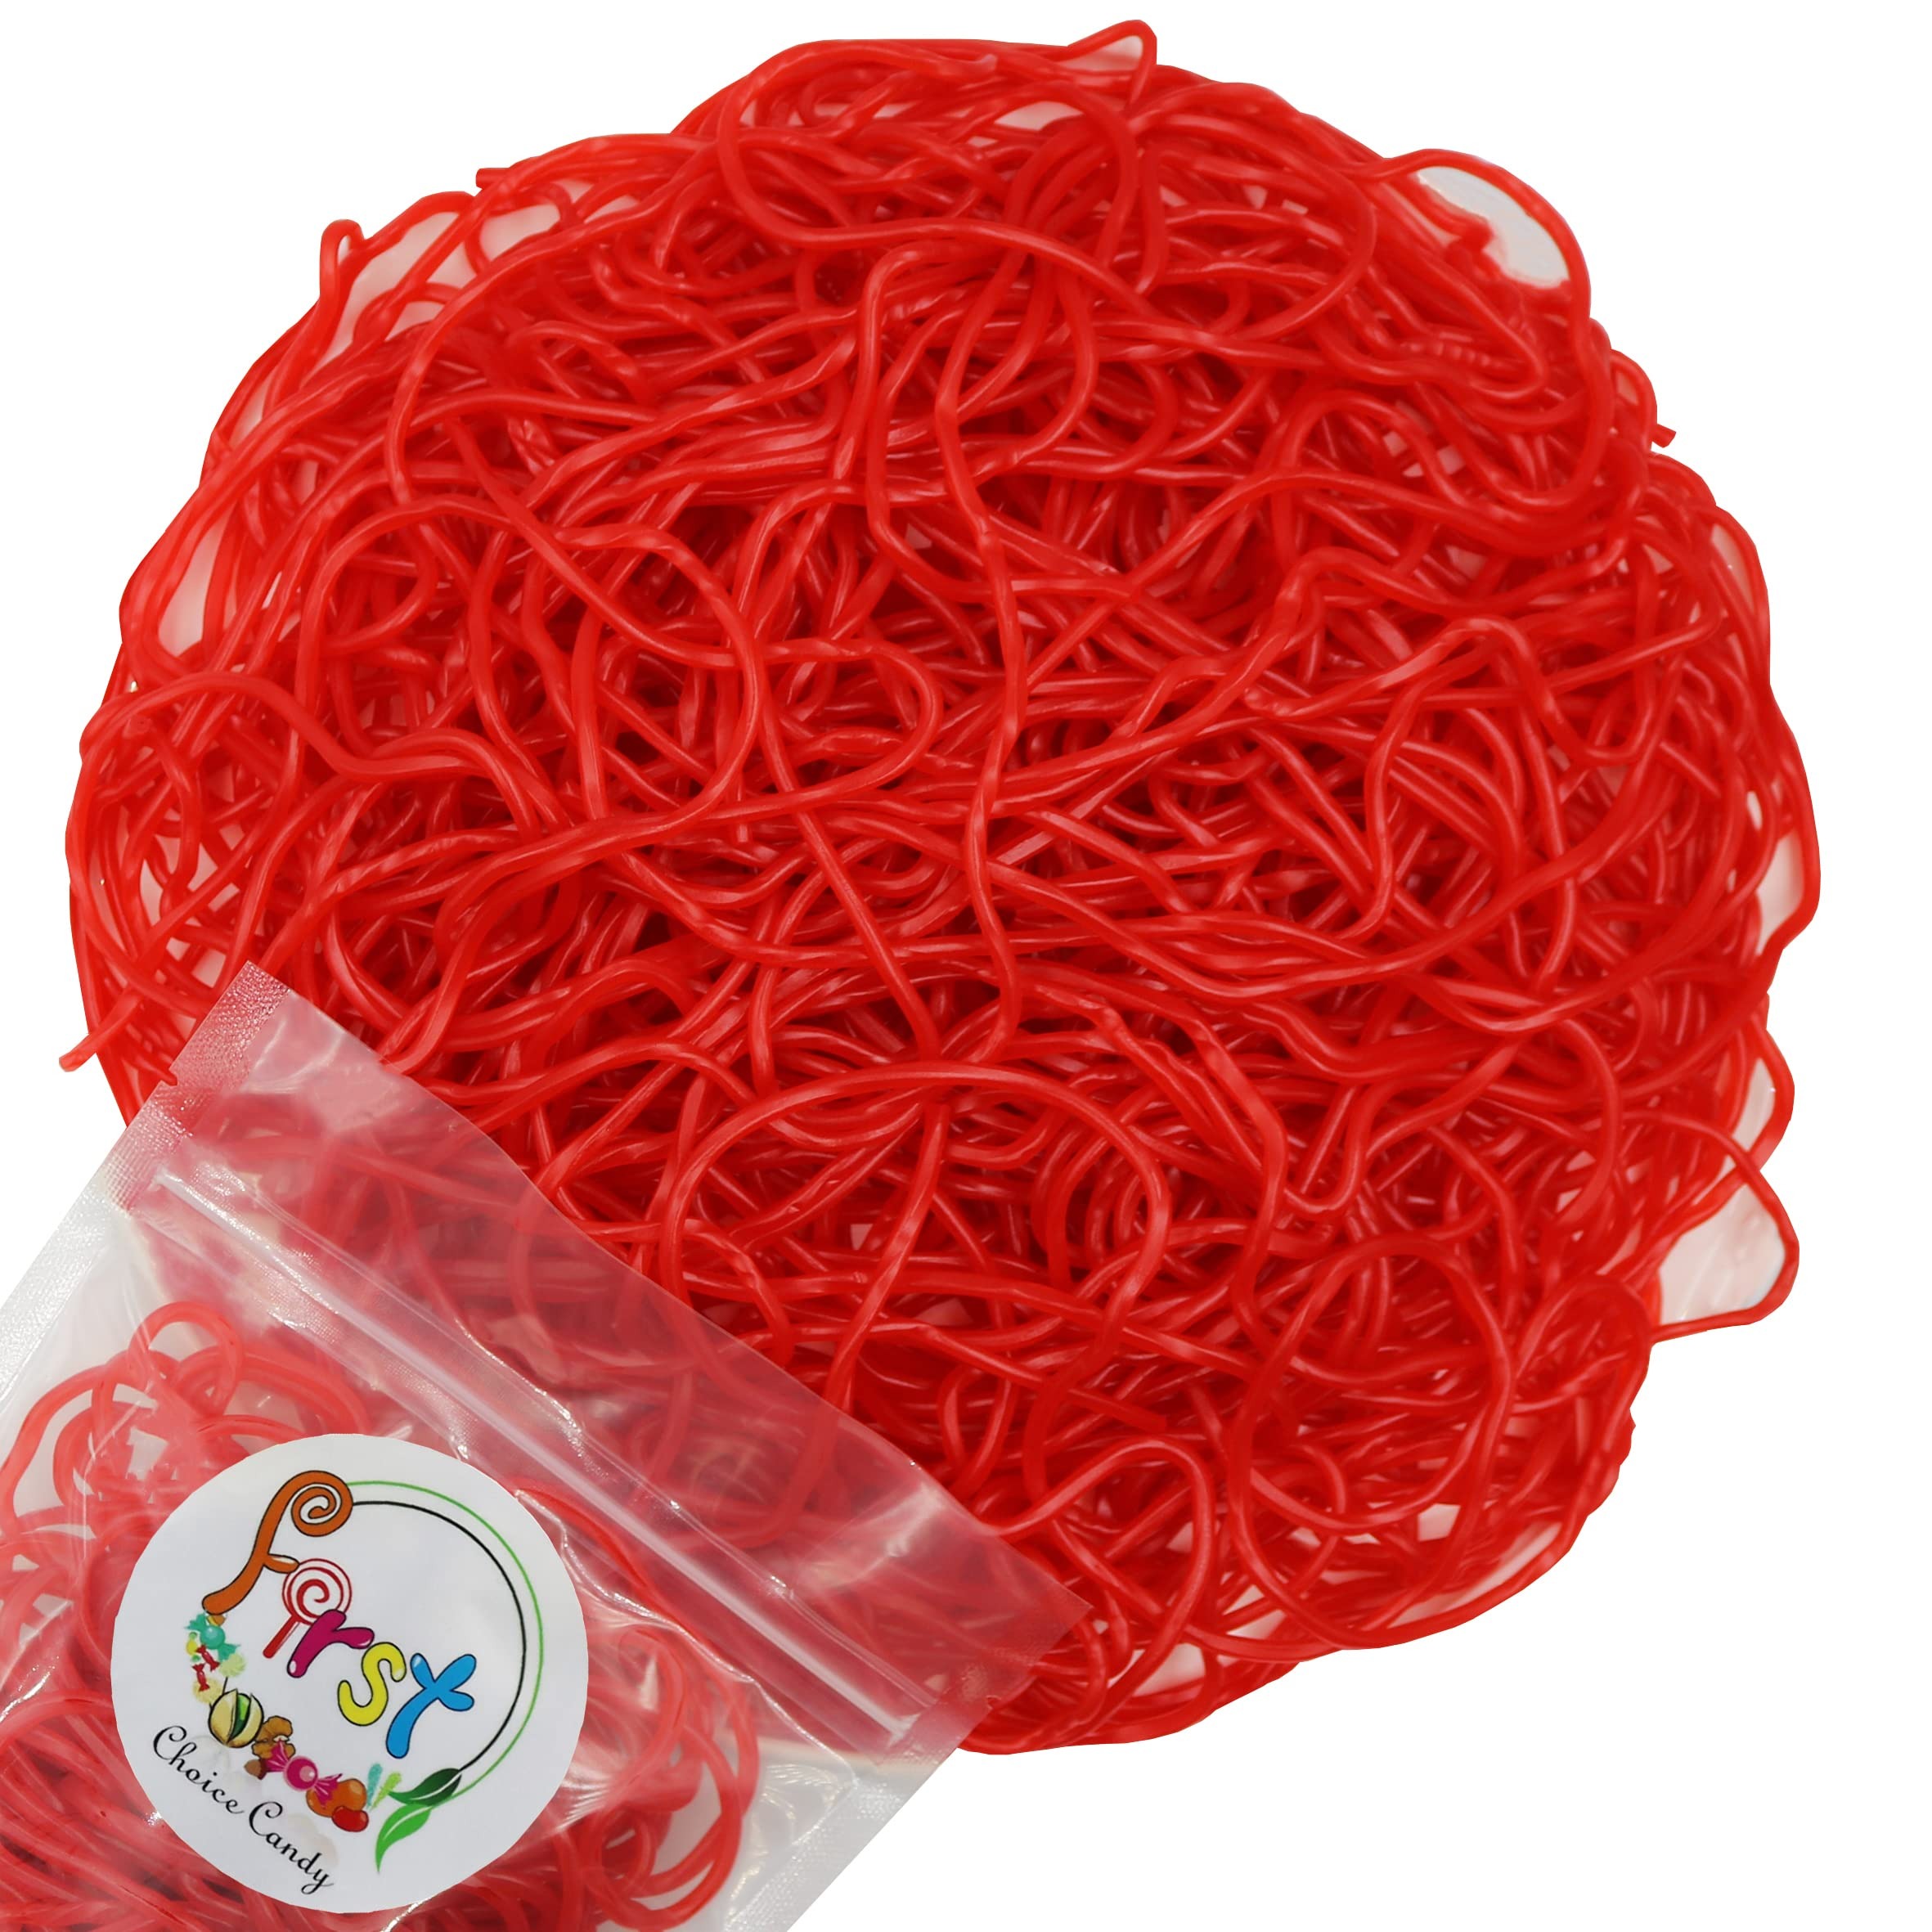
Item Name: FirstChoiceCandy Gummy Laces Candy (Red Strawberry, 1 Pound (Pack of 1))
Bullet Point 1: Strawberry flavor gummy lace
Bullet Point 2: Great for Snacking
Product Description: Gummy laces are great for snacking on their own, but you can also use them as a creative topping for cakes or cupcakes.
Value: 16.0
Unit: Ounce

Price: 16.99